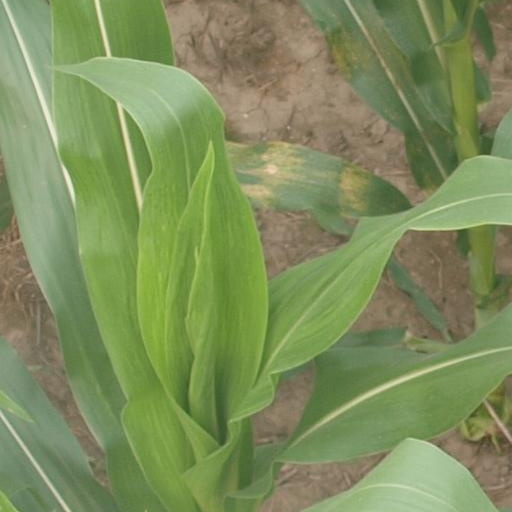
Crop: maize; corn